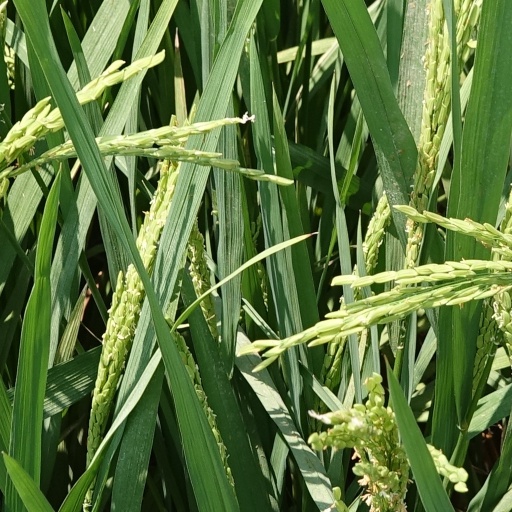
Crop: rice